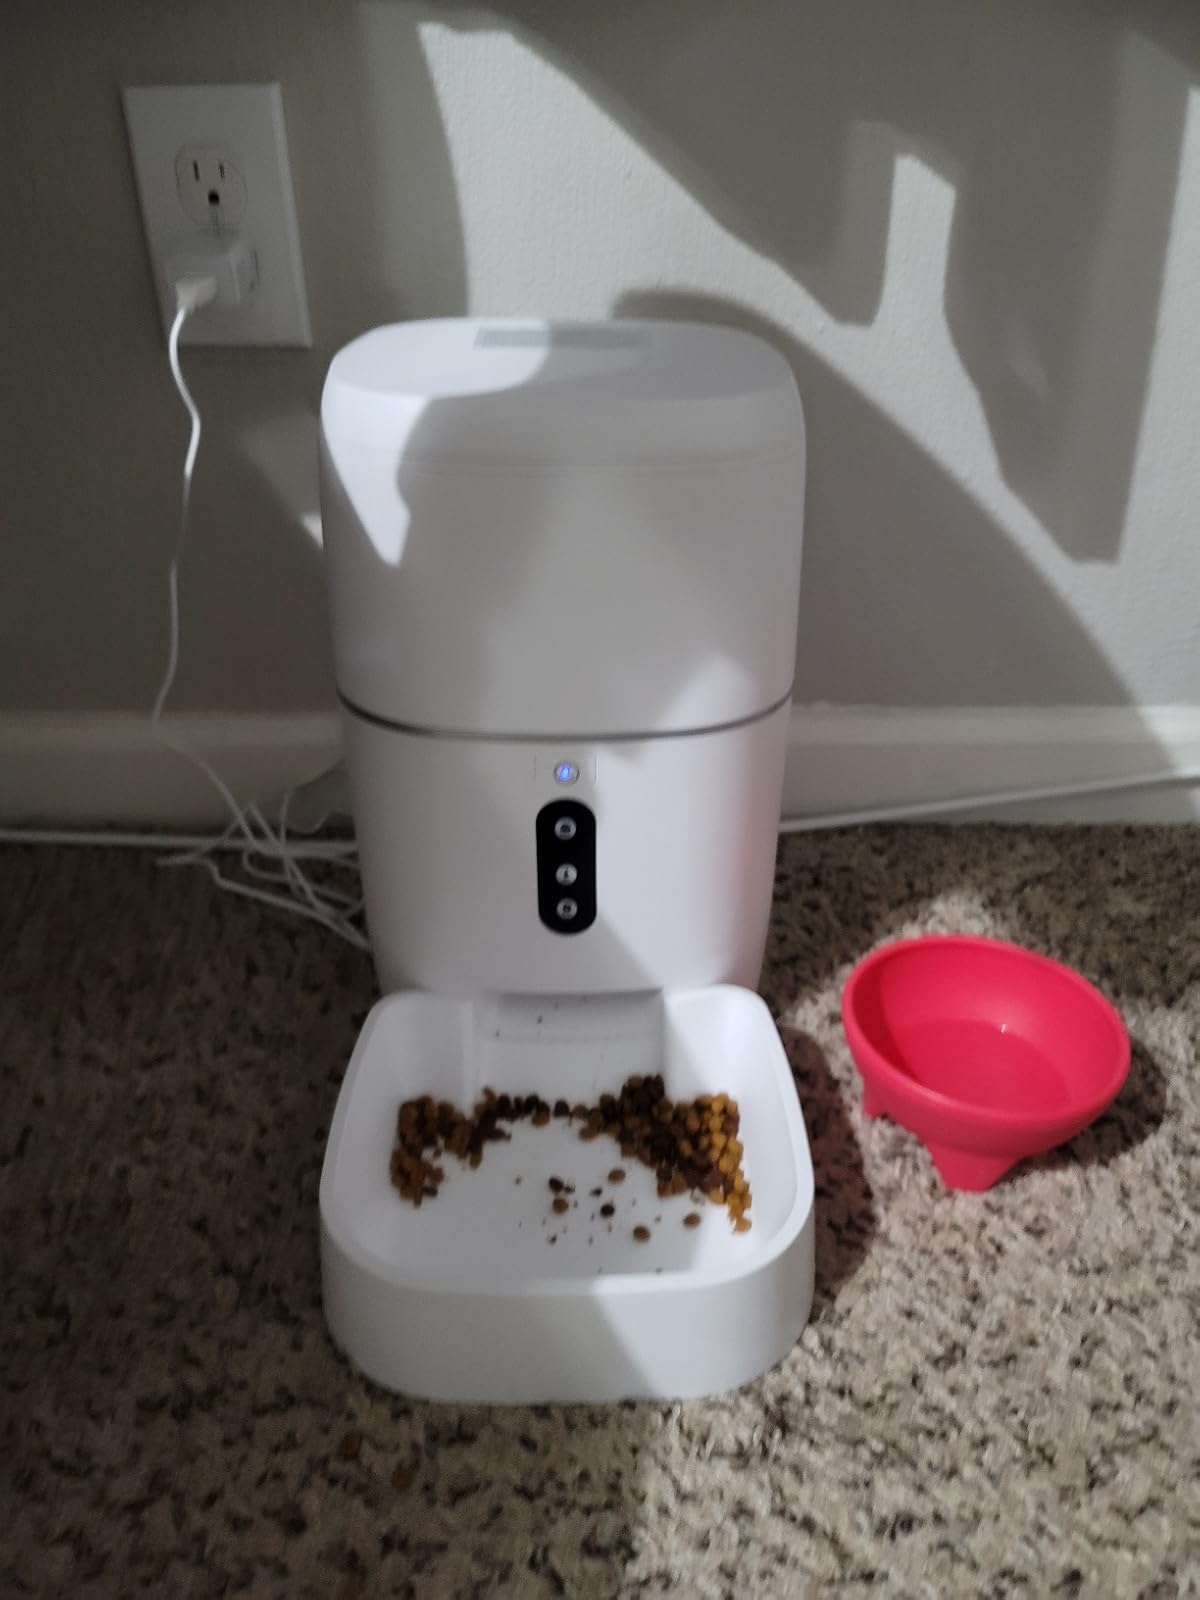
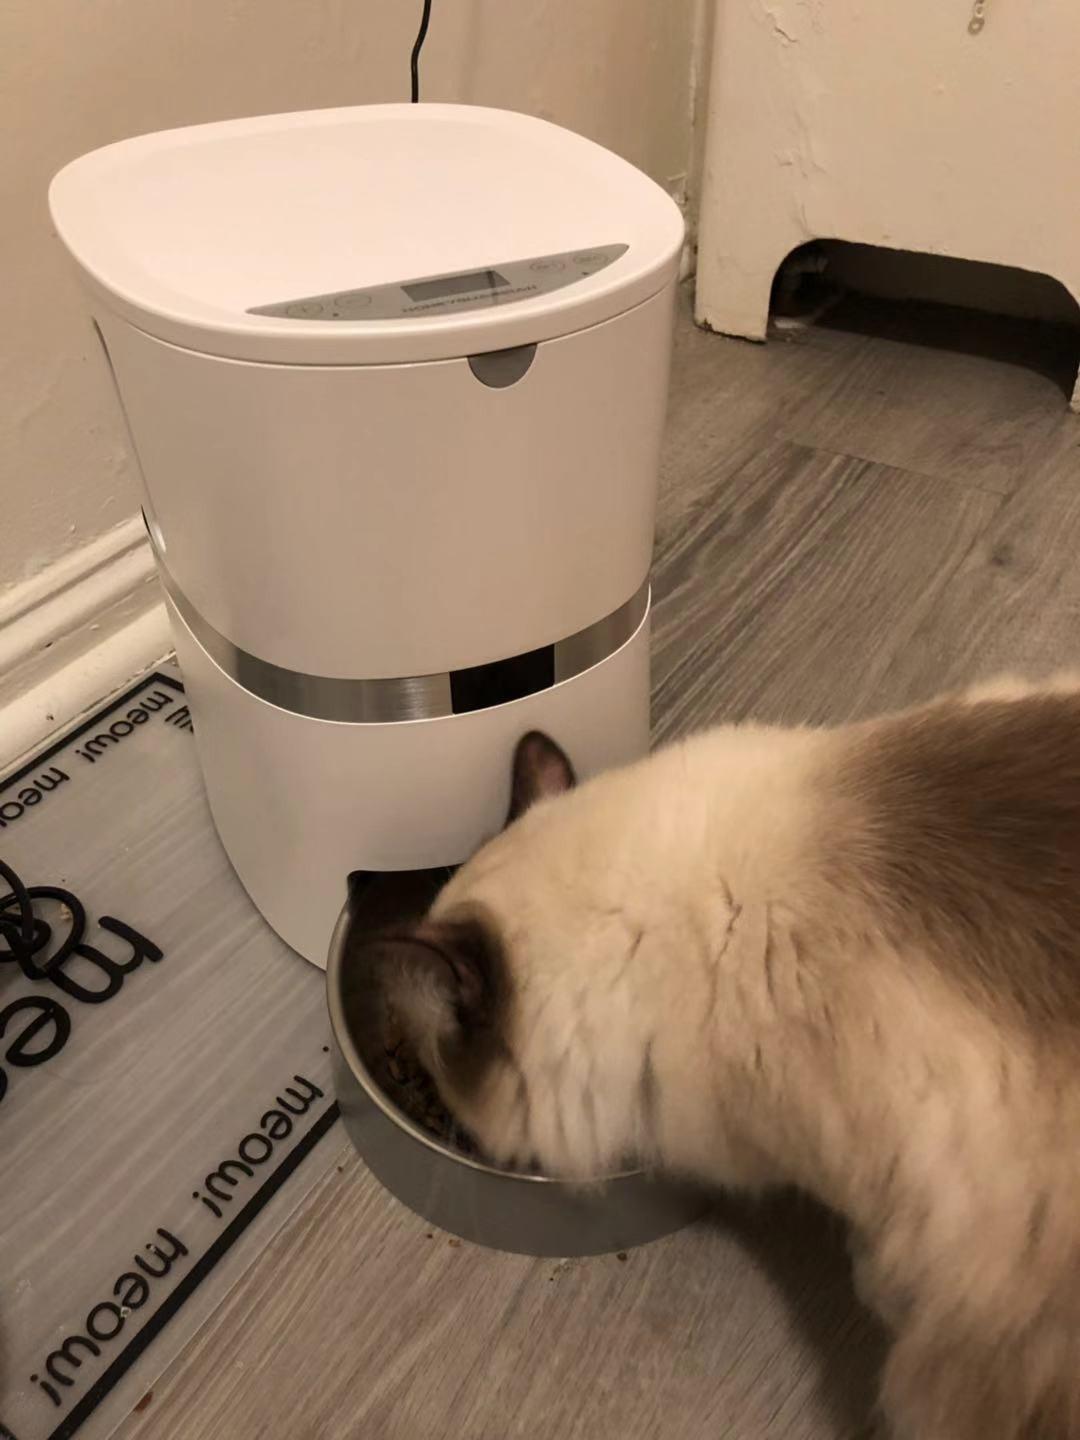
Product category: items_feeder
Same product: no